Ho-Chunk

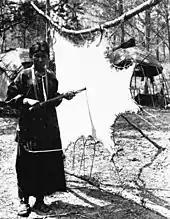
A Ho-Chunk woman stretching a deerhide as part of the tanning process, 1880

Before Europeans ventured into Ho-Chunk territory, the Ho-Chunk were known to hunt, farm, and gather food from local sources, including nuts, berries, roots, and edible leaves. They knew what the forest and river's edge had to give and both genders had a role in making best use of resources. With the changing seasons, Ho-Chunk families moved from area to area to find food. For example, many families returned to Black River Falls, Wisconsin, to pick berries in the summer.